United Nations Security Council Resolution 1048

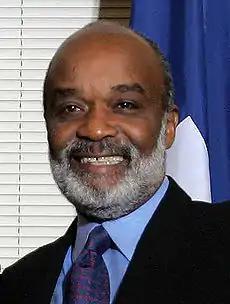
René Préval, who was elected as President of Haiti in 1996

United Nations Security Council resolution 1048, adopted unanimously on 29 February 1996, after recalling resolutions 841 (1993), 861 (1993), 862 (1993), 867 (1993), 873 (1993), 875 (1993), 905 (1994), 917 (1994), 933 (1994), 940 (1994), 944 (1994), 948 (1994), 964 (1994), 975 (1995) and 1007 (1995) on Haiti, the Council extended the mandate of the United Nations Mission in Haiti (UNMIH) for four months until 30 June 1996, and reduced its size.